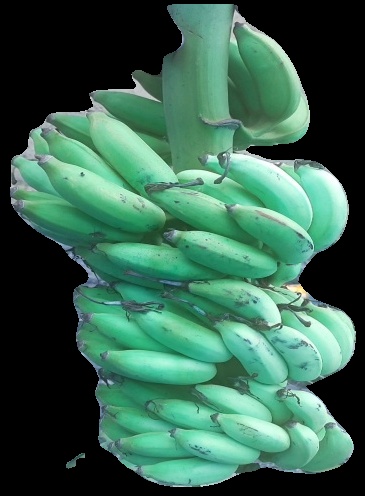
Variety: elakki-bale
Grade: grade2